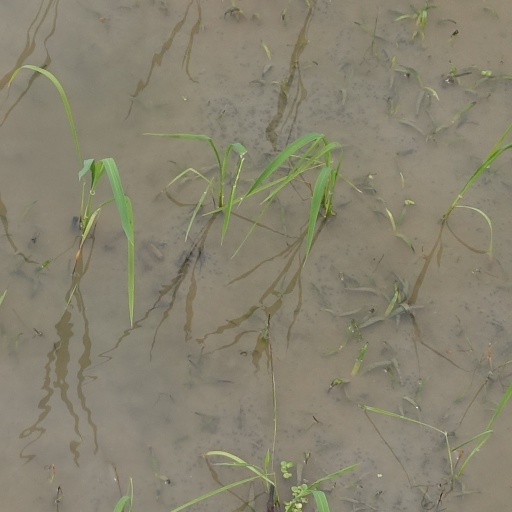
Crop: rice